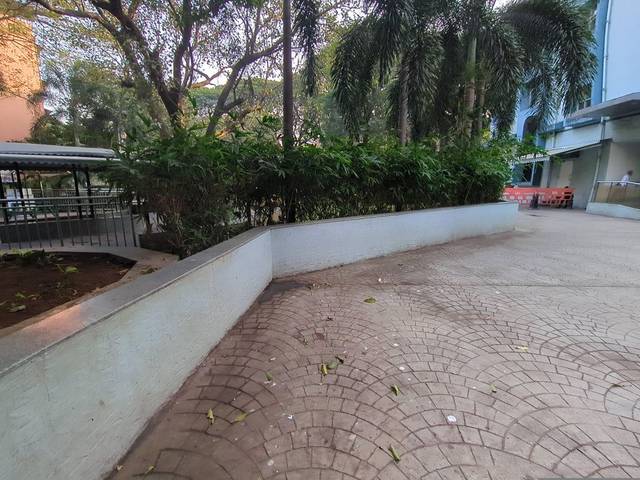
Region: India
Coordinates: 18.976, 72.837